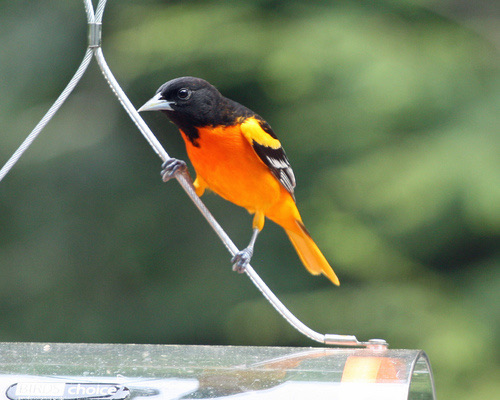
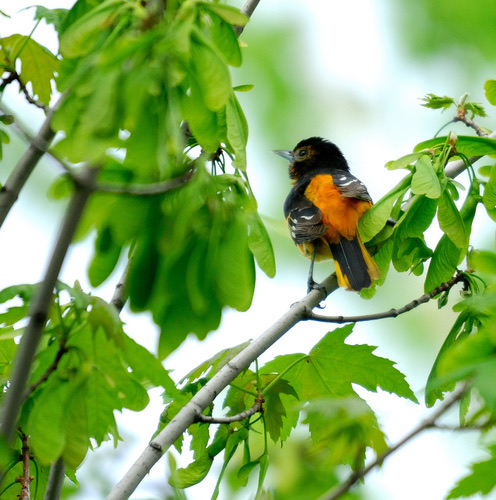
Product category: misc
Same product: yes